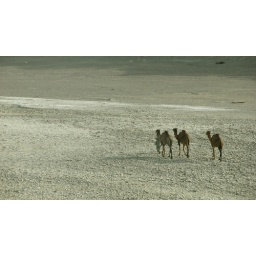
The ship of the desert sailing in a dry river near Pasni, Balochistan. Explored @ 246!